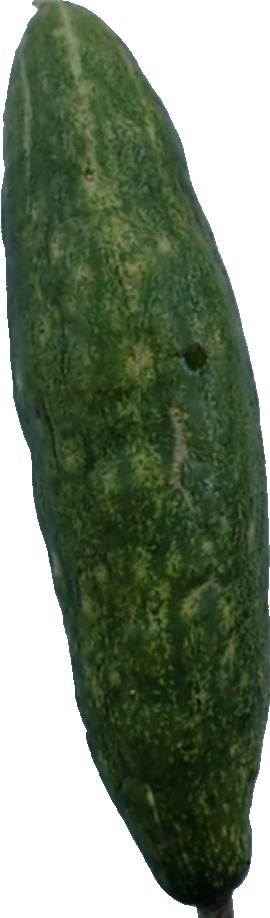
Label: cucumber_3